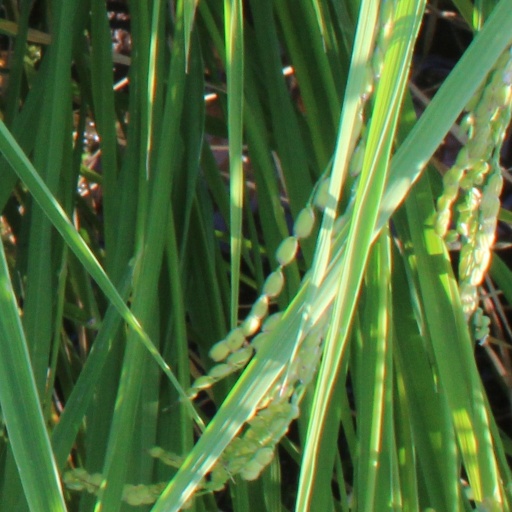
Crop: rice